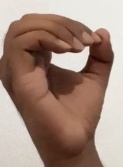
ASL sign: O